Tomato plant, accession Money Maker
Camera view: horizontal (90 deg, fisheye); turntable rotation: 150 degrees
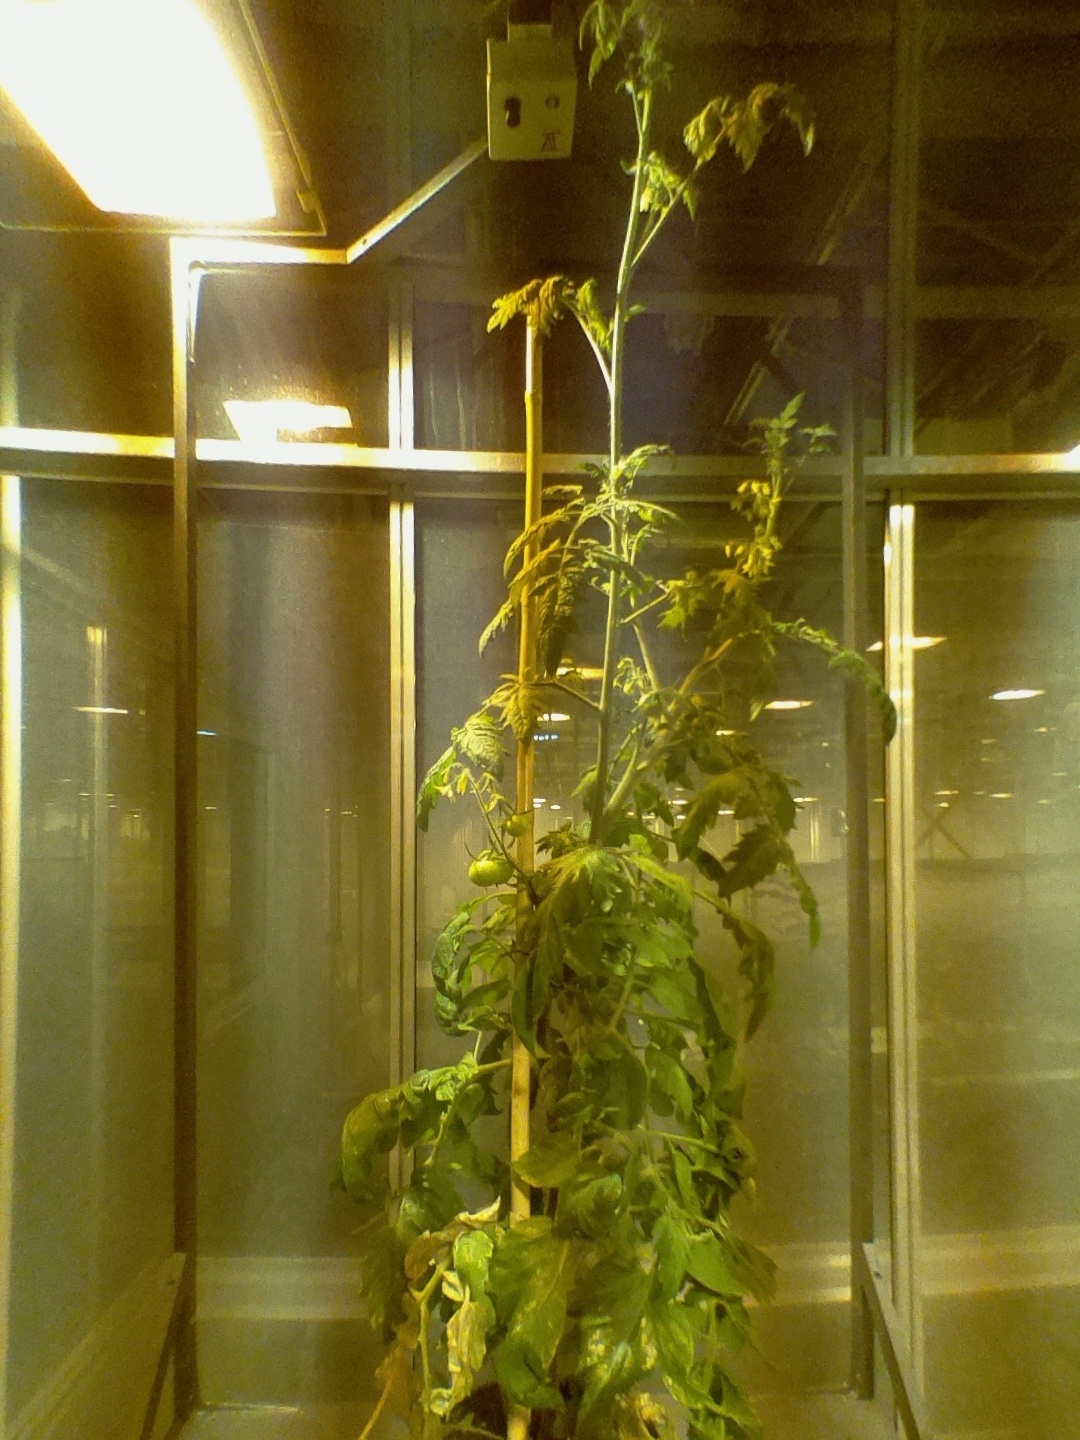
BBCH growth stage 73: 30%-40% of final fruit size